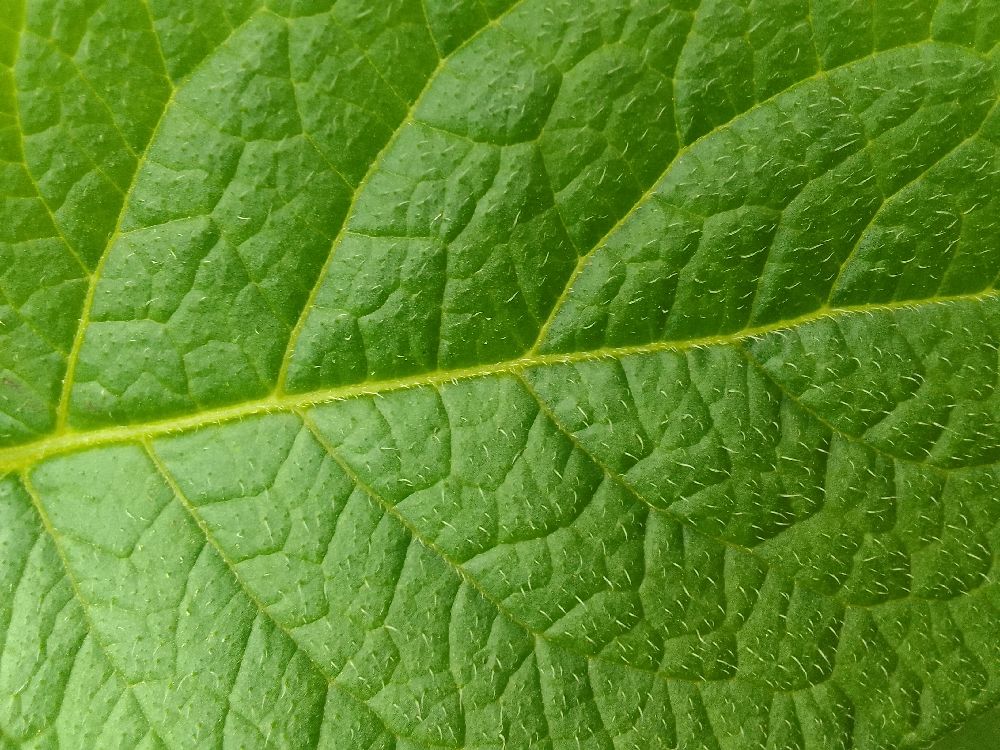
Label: Healthy